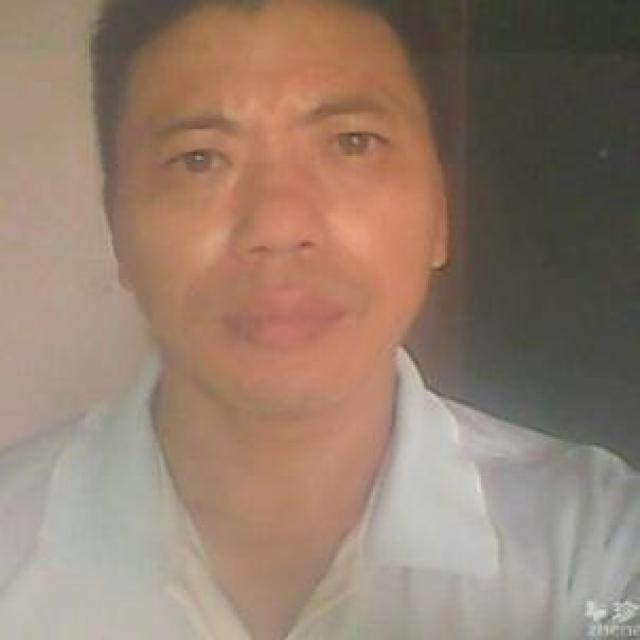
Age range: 21-44